David W. Patten

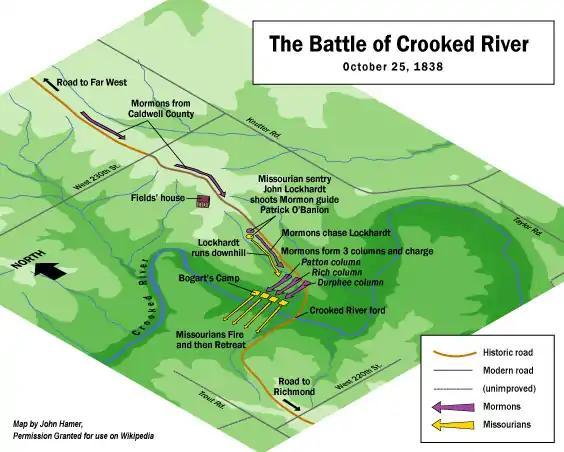
A map of the Battle of Crooked River.

Patten died due to wounds received in the Battle of Crooked River. This conflict was primarily caused by deteriorating conditions between Mormon settlers and other religious groups in Missouri. As tensions between Mormon and non-Mormon groups increased, a group of men from the state militia abducted three Mormon men on October 24, 1838. In response, Patten led a group of Mormon men to rescue the men. Before daybreak on the 25th, as the Mormon militia approached the ford where the state militia was camped, a non-Mormon guard, John Lockhart, called out, "Who goes there?" and immediately fired at the Mormons. The shot hit Patrick O'Bannion, one of Patten's guides, and mortally wounded him. Crying, "God and liberty," Patten ordered a charge and led the Mormon militia in the attack. Patten, who was serving as commander of the Mormon militia group, was shot in the bowels. The three men who had been held by the state militia were rescued.